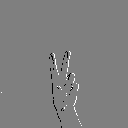
ASL letter: v